Impact of the COVID-19 pandemic on prisons

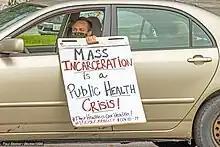
April 24, 2020: Protest event in Columbus, Ohio calling for 20,000 early prison releases

On any given day, 2.3 million people are incarcerated in 6,000 facilities in the United States, presenting officials with the difficult task of preventing coronavirus outbreaks among prisoners and staff. Prisoners often sleep close together. Many prisons have poor sanitation, and alcohol-based hand sanitizer is often prohibited for inmates.